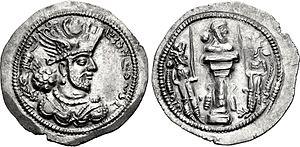
Cette liste présente les dirigeants de la Perse et de l'Iran.